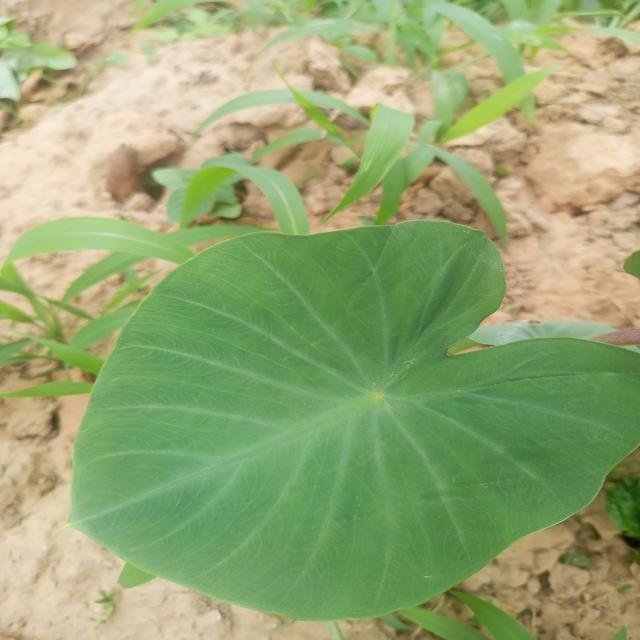
Label: Healthy